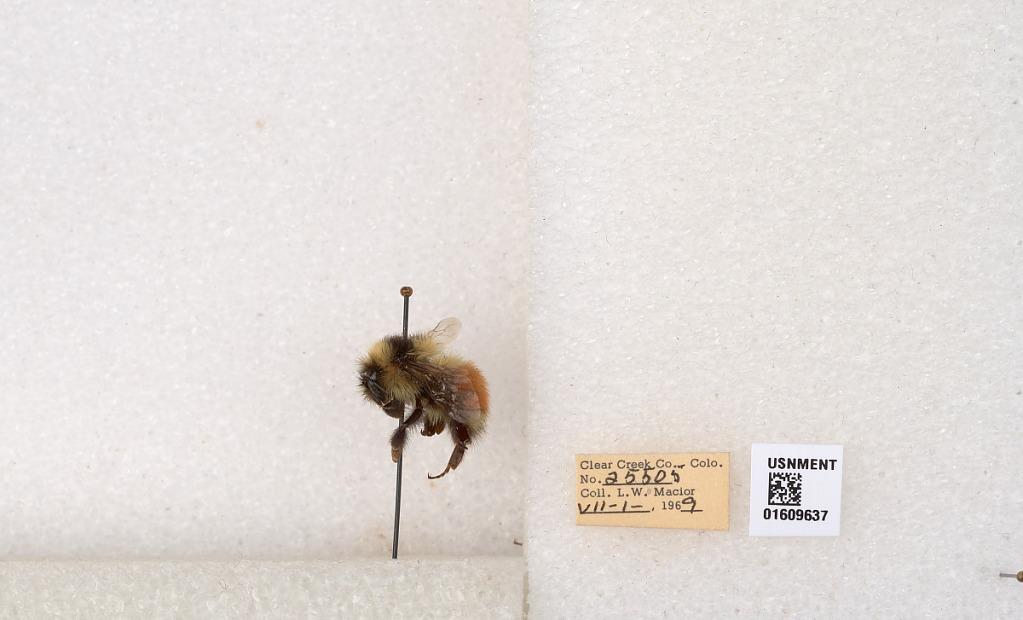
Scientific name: Bombus (Pyrobombus) sylvicola Kirby
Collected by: L. Macior
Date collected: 1969-7-1
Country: United States
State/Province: Colorado
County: Clear Creek
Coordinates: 39.6856, -105.645